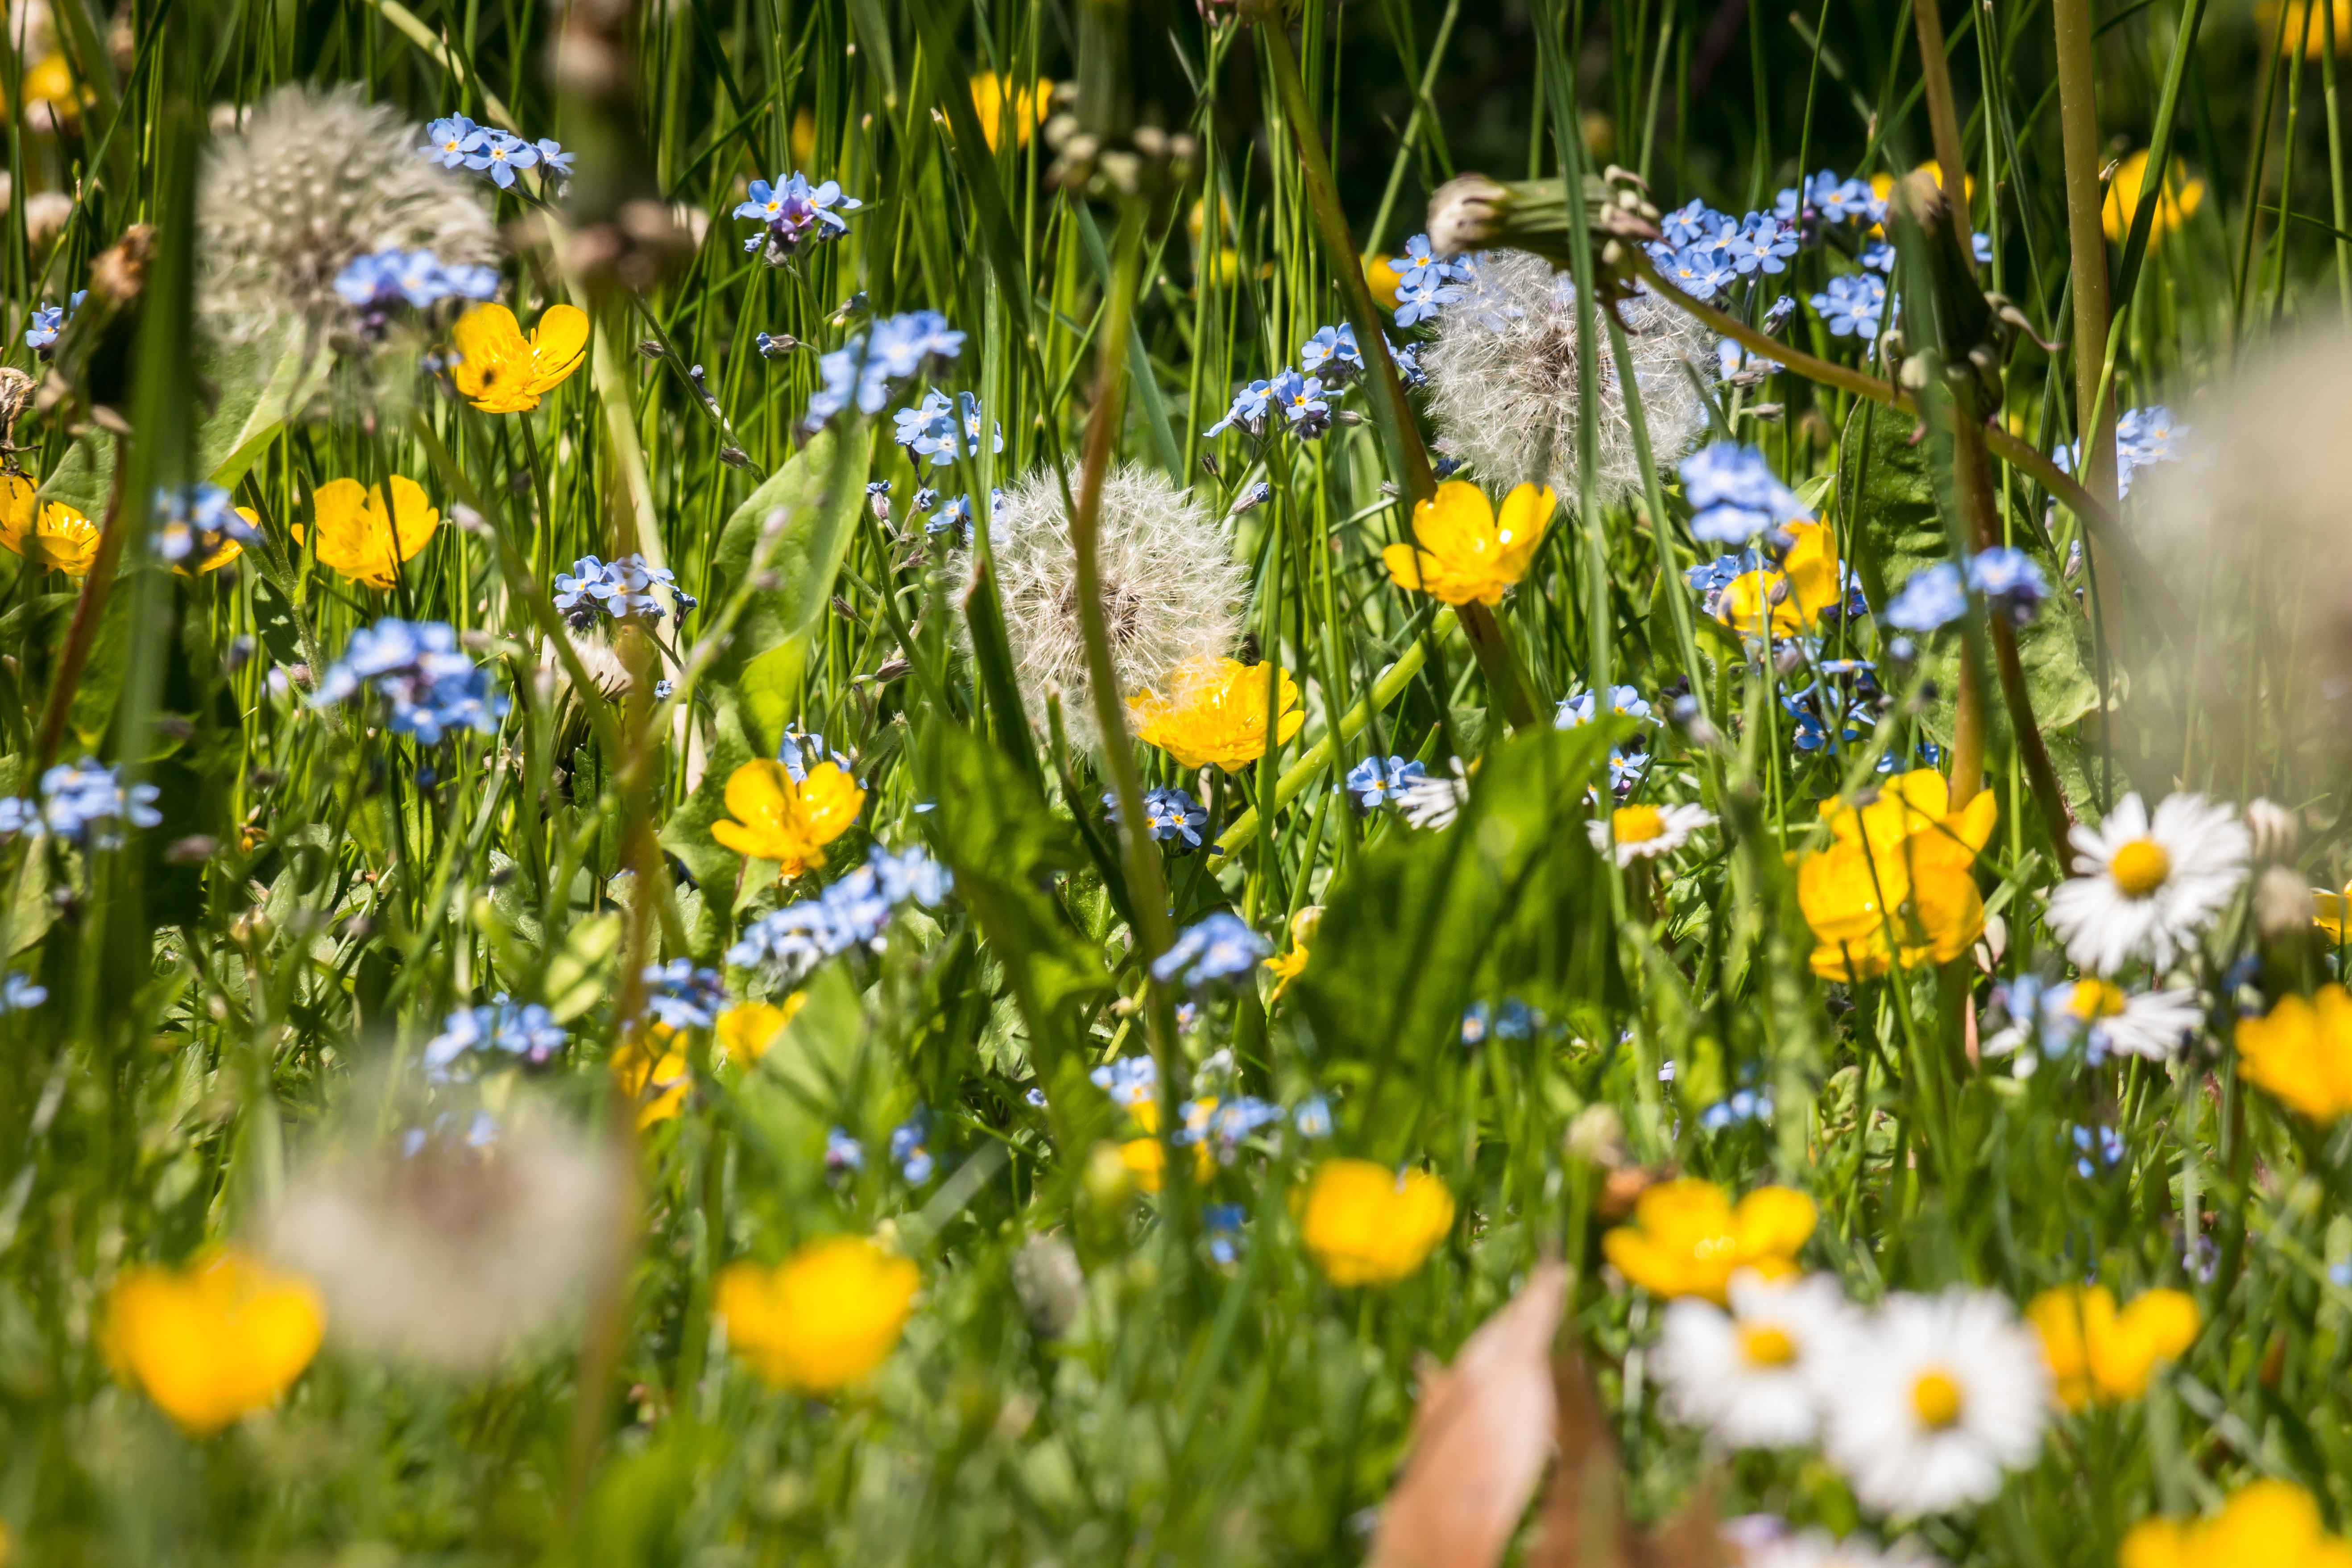
nature, grass, plant, field, lawn, meadow, dandelion, prairie, sunlight, flower, summer, daisy, spring, herb, botany, garden, flora, wildflower, forget me not, grassland, dandelions, rush, habitat, buttercup, flower meadow, summer meadow, flowering plant, daisy family, spring meadow, oxeye daisy, natural environment, land plant, chamaemelum nobile